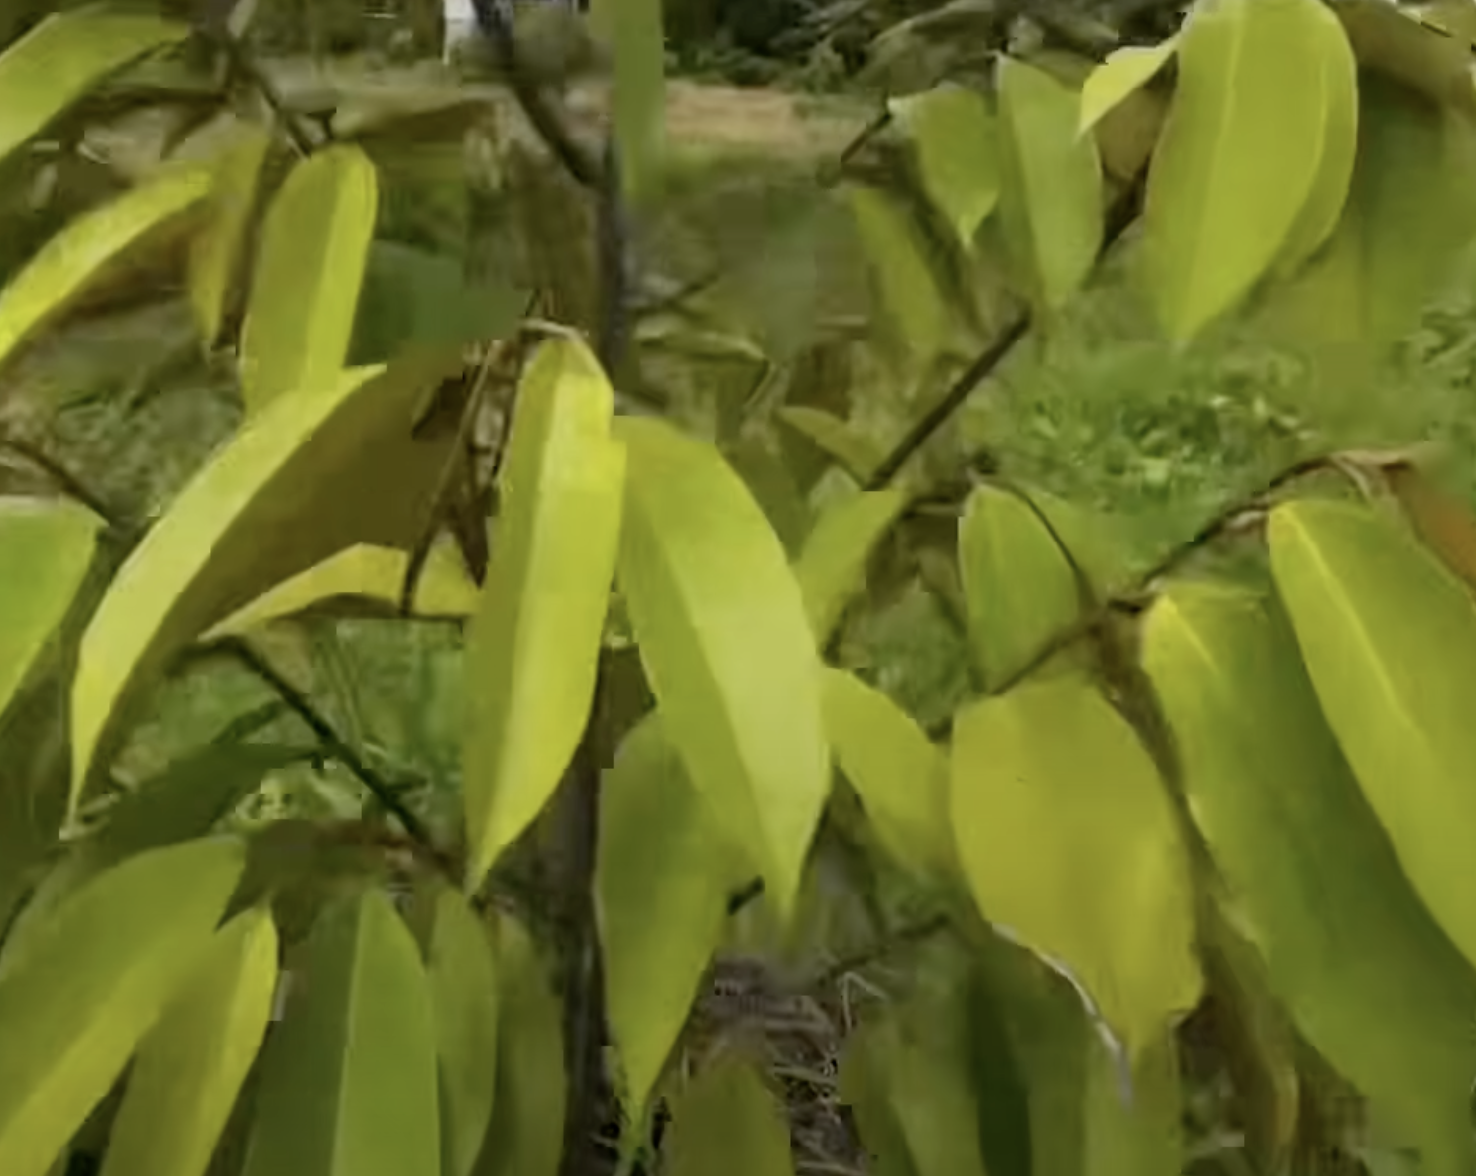
Label: yellow_leaf